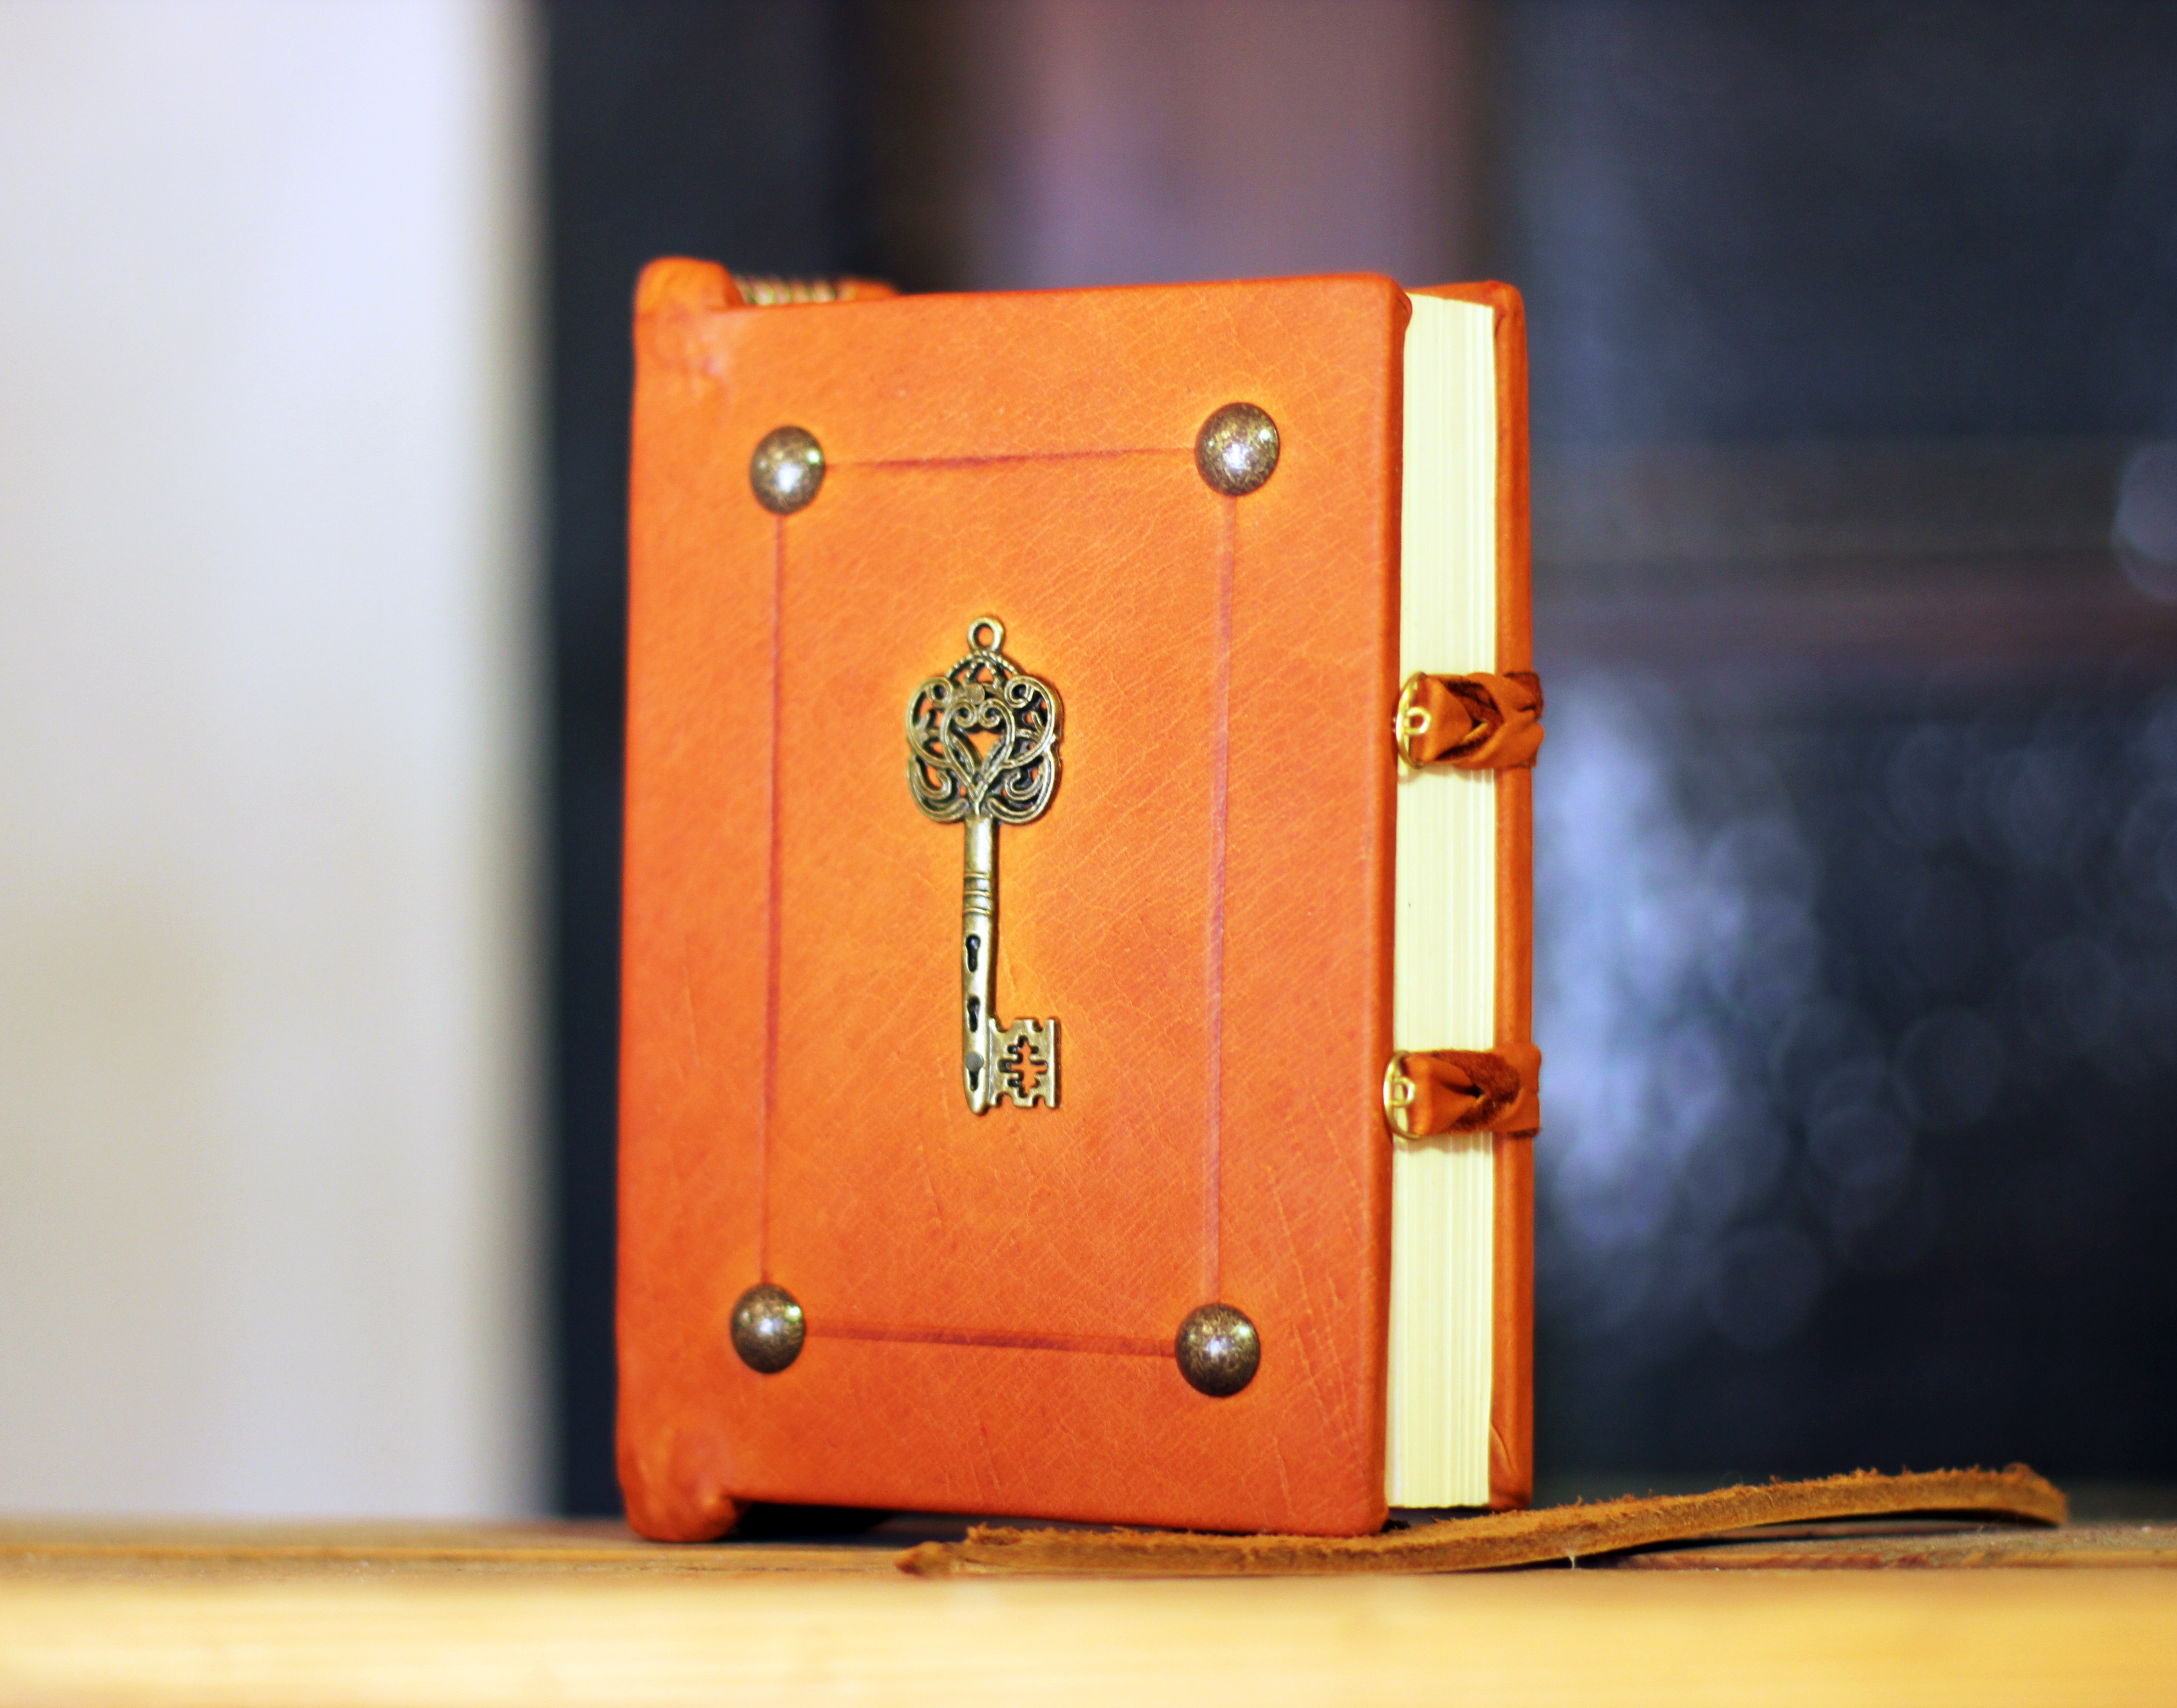
book, wood, leather, red, key, furniture, yellow, skin, knowledge